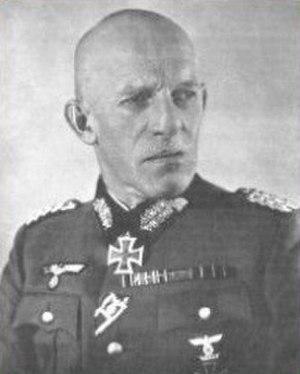
Ludwig Kübler est un General der Gebirgstruppe allemand de la Heer dans la Wehrmacht pendant la Seconde Guerre mondiale qui a été exécuté comme criminel de guerre en Yougoslavie.